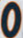
Number: 0